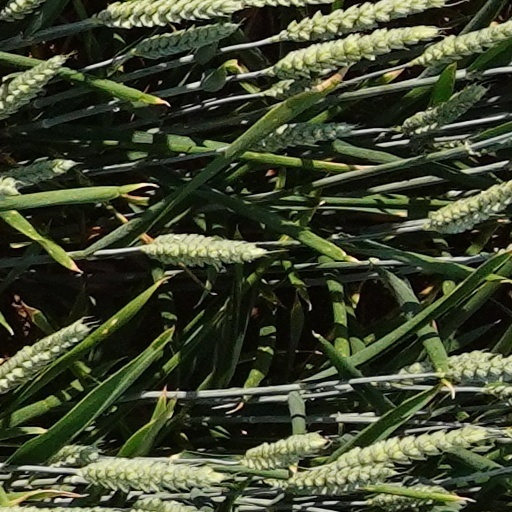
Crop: wheat